2016 Summer Paralympics

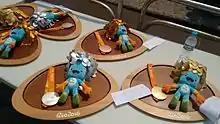
Paralympic medals and the mascot Tom.

The medal design for the 2016 Olympics and Paralympics were unveiled on 14 June 2016; they were produced by the Casa da Moeda do Brasil. The bronze and silver medals contain 30% recycled materials, while the gold medals were produced using gold that had been mined and extracted using means that met a series of sustainability criteria, such as being extracted without the use of mercury. The obverse of the Paralympic medals feature the Paralympic emblem and an inscription in braille, while each medal contains differing numbers of metal balls to allow the visually impaired to audibly distinguish their color by shaking them. They are accompanied by a wooden carrying box, and a plush toy of Paralympic mascot Tom with hair leaves that match the medal's color.